Kaiserbrief

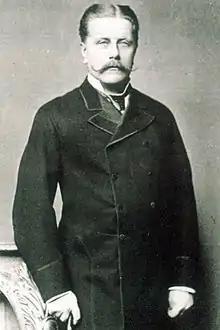
Count Maximilian von Holnstein

Count Maximilian von Holnstein (born 19 October 1835) knew Ludwig from his childhood. He was pardoned in 1866 by Ludwig from a fortress, which he had served for the sake of a reverend, and appointed him as the Royal Bavarian Oberstallmeister. He came from the House of Wittelsbach and held the royal domination of Schwarzenfeld, Rauberweiherhaus, Thanstein and Pillmersried in the Upper Palatinate. He enjoyed Ludwig's fullest confidence, which he lost only three years before his death because of his resistance to the King wasting money. He had acted as a guardian of Ludwig's incarceration. After Ludwig died, he remained as Oberststallmeister to Prince Regent Luitpold until 1892, and then retired to his castle in Schwarzfeld, where he died in 1895.